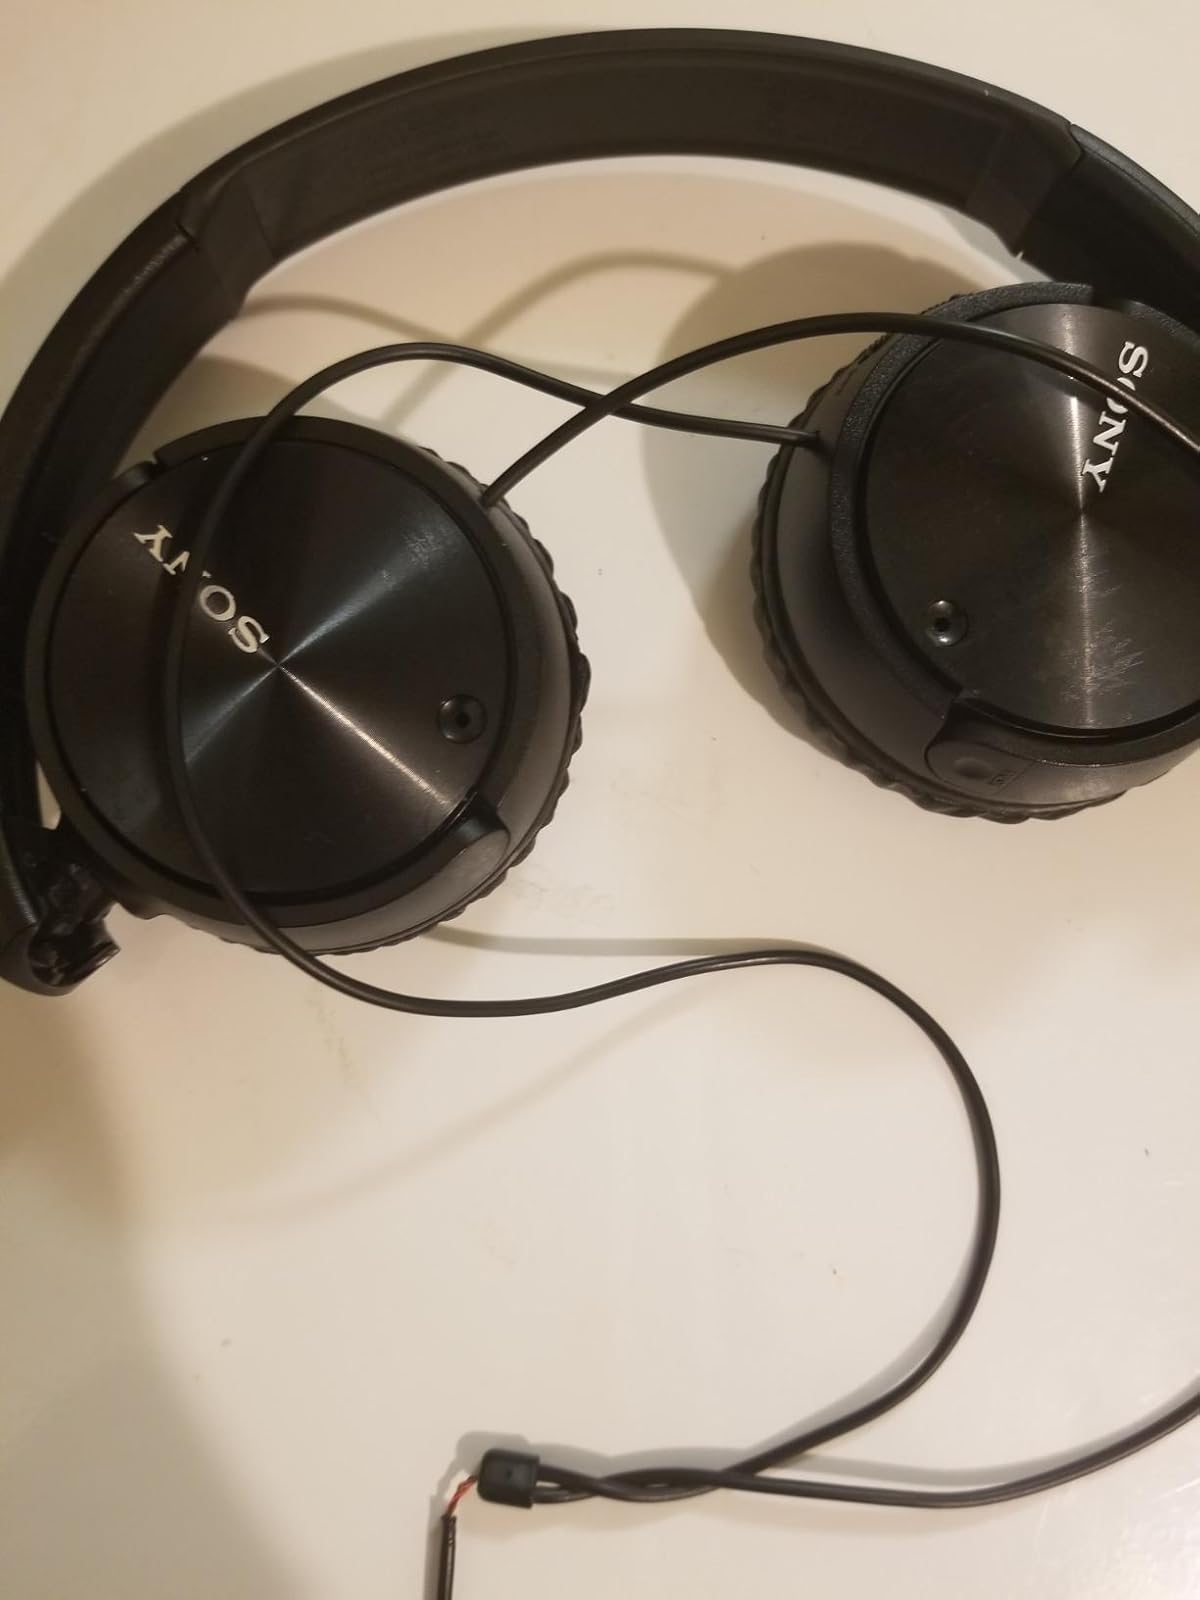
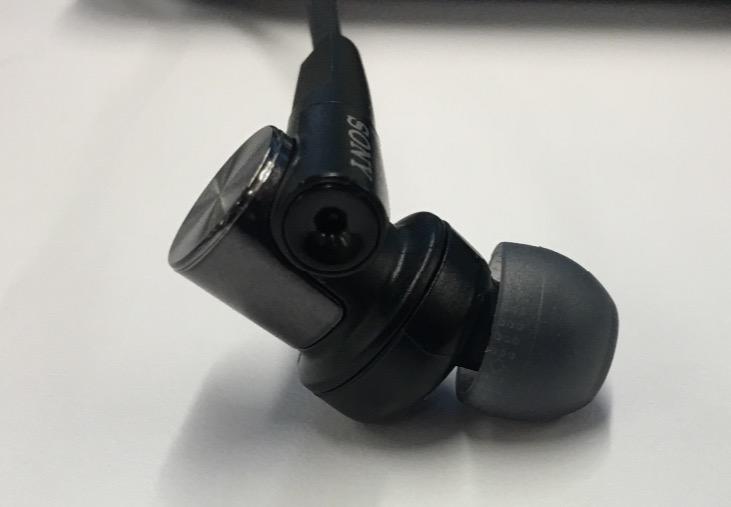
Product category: headphones
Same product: no